Château de Meudon

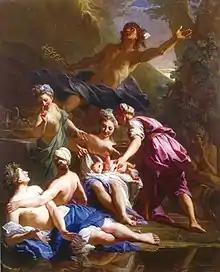
‘’The Birth of Bacchus’’, Jean Jouvenet, 1701. Private collection.

The 1775 inventory indicates that after the additions and other work of 1700, the room was "wooded height of gilded frames, cornice of the same, chimney of Campan green marble ...". In 1700, Monseigneur commissioned four different painters to paint "bacchic" subjects. The same artists then adorned the grand salon of the Château de Marly.